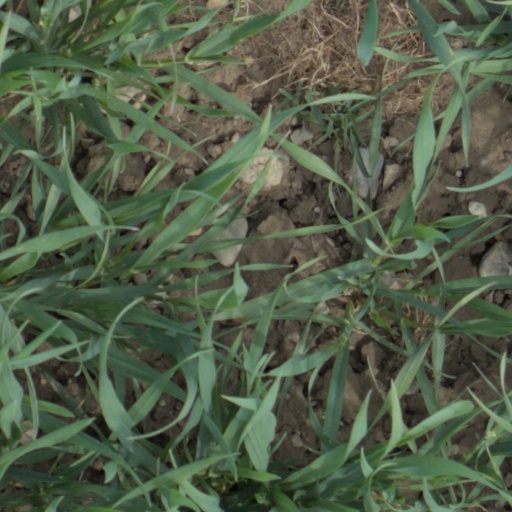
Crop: wheat